Centro Cultural de los Ejércitos

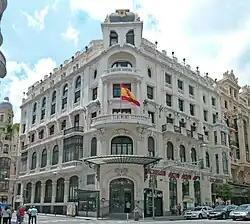

The Centro Cultural de los Ejércitos (in English, Cultural Centre of the Armed Forces) is an educational military society currently located at Gran Vía 13 in Madrid. The building is also commonly known as the Casino Militar.